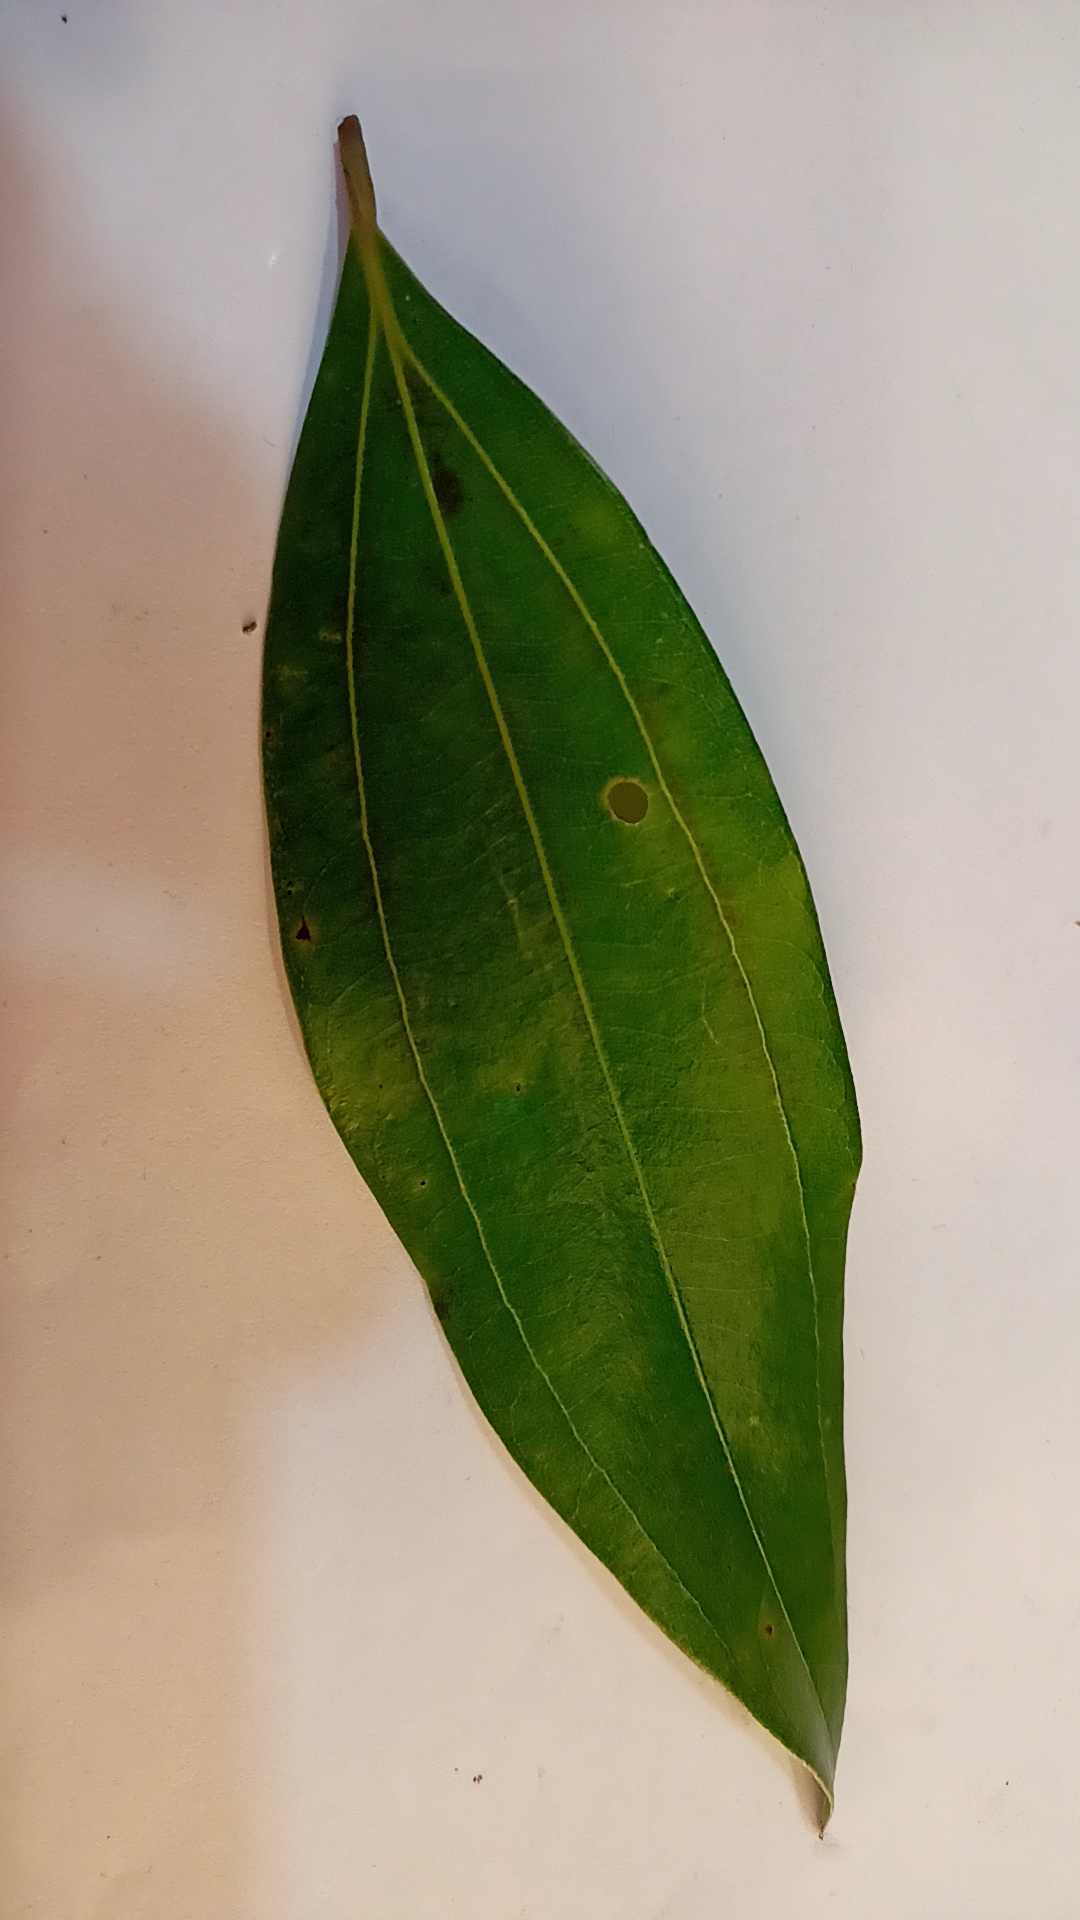
Label: Disease